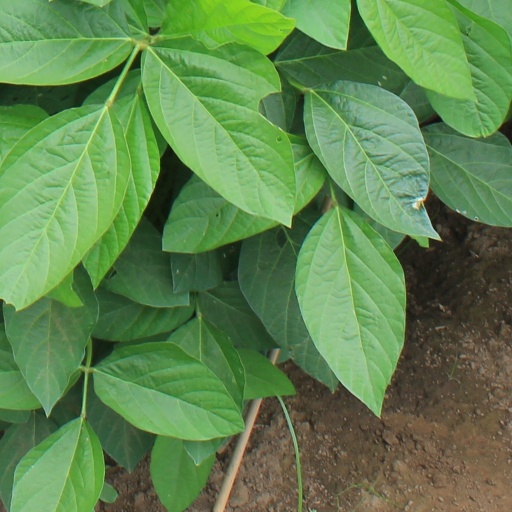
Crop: soybean